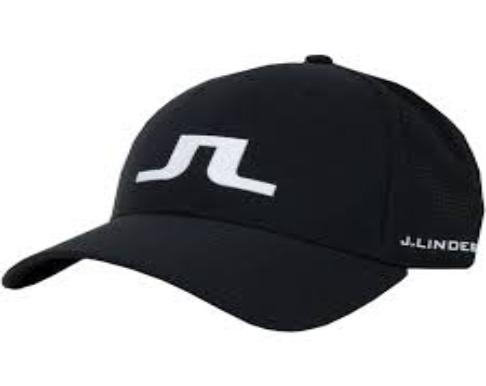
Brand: jlindeberg-1
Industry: Clothes